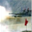
Label: tank